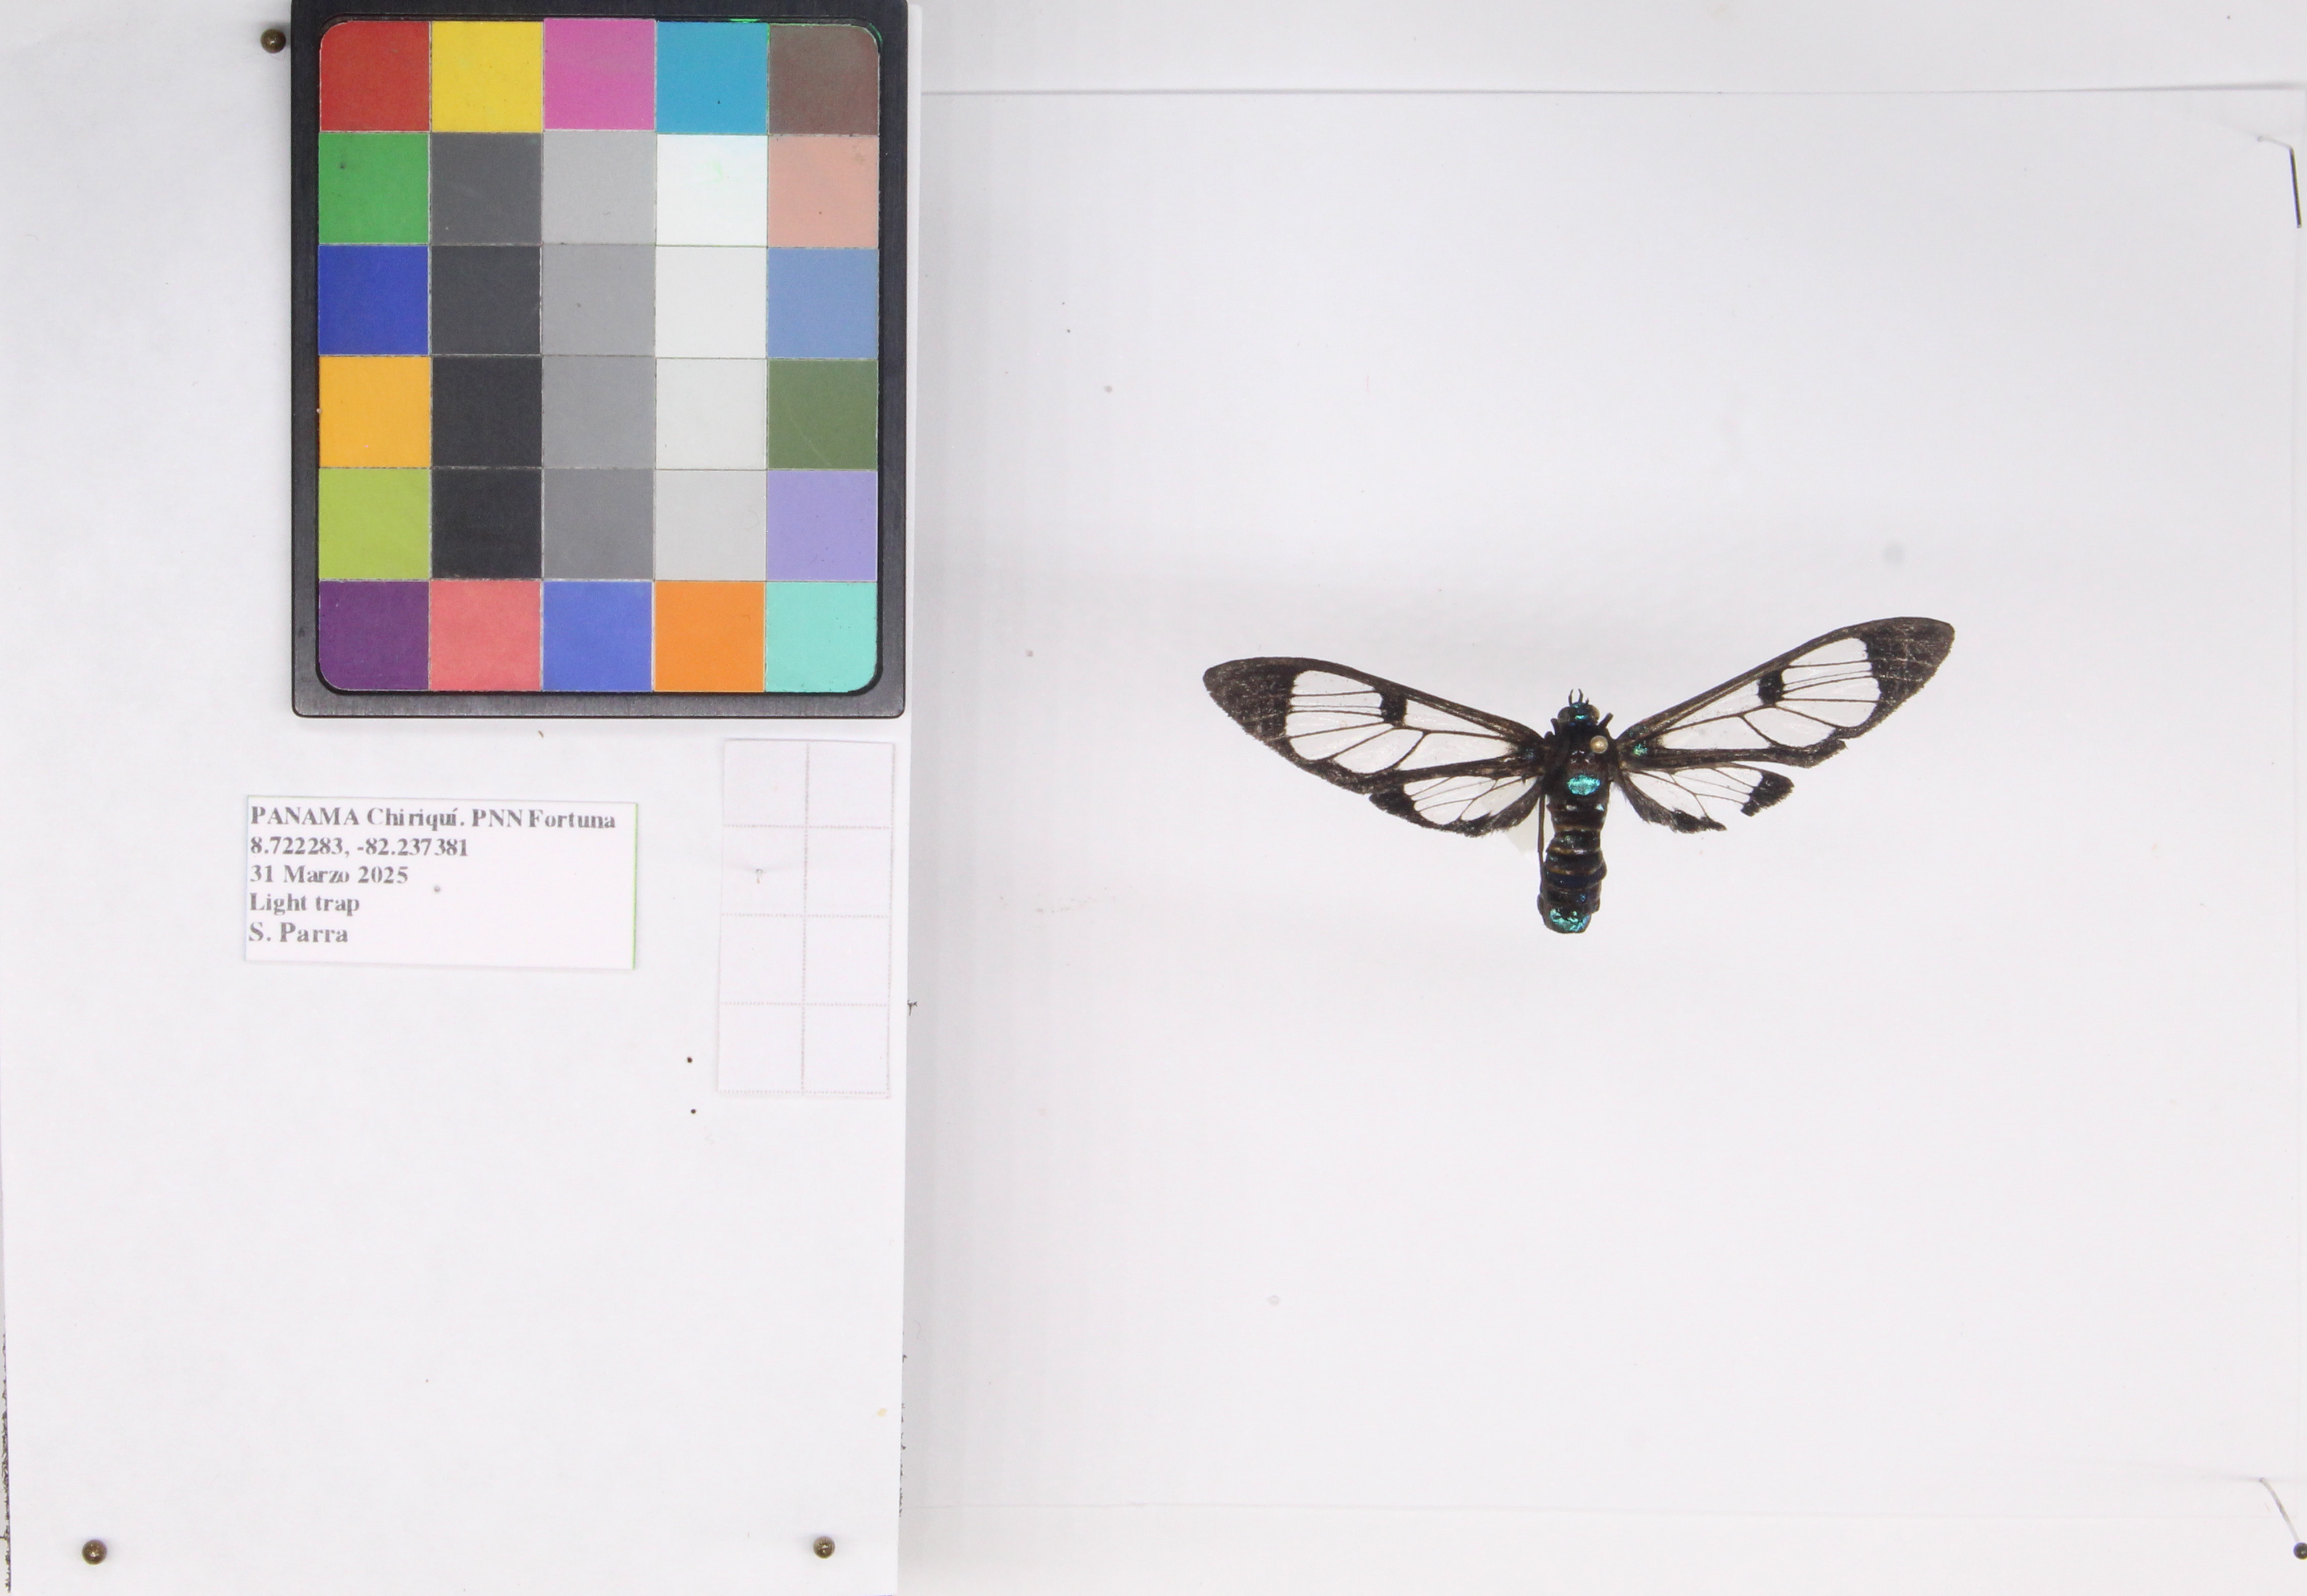
Label: wasp
Location: Fortuna